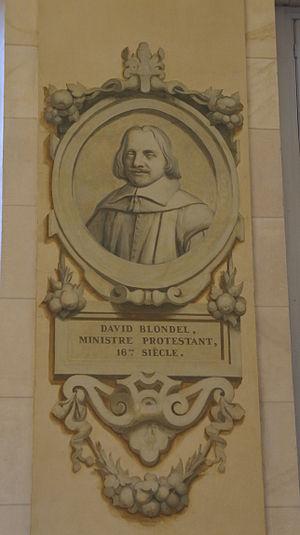
grisaille se trouvant à la mairie de Châlons.
David Blondel, né à Châlons-en-Champagne le 25 septembre 1590 et mort à Amsterdam le 6 avril 1655, est un ministre, historien et historiographe à la cour du roi de France.
Nicolas Perseval, né le 1ᵉʳ avril 1745 à Chamery et mort le 10 mai 1837 à Reims, est un artiste-peintre français.